Ballylumford Power Station

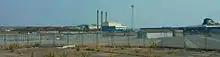
Ballylumford Power Station as seen from the Port of Larne. Large disused oil storage tanks can be seen on the left hand side.

In 2000 work began on the site's newest facility, a combined cycle gas turbine (CCGT), which has greatly increased efficiency and reduced pollution.